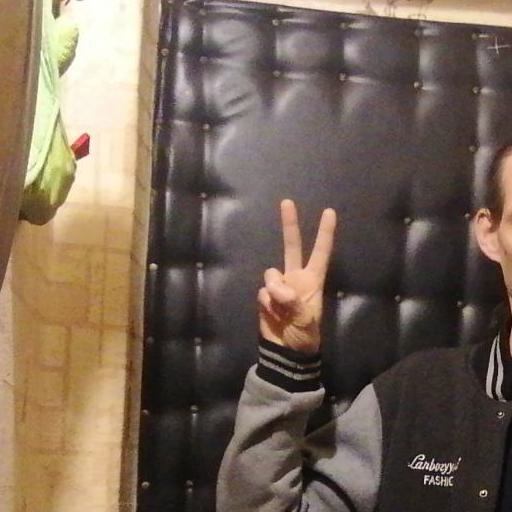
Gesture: peace